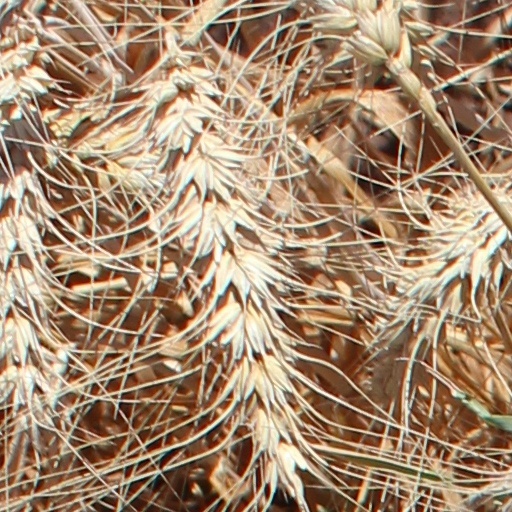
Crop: wheat